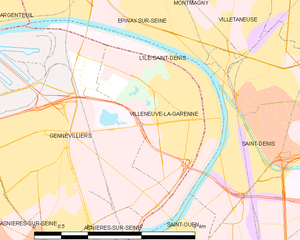
Carte des communes françaises Villeneuve-la-Garenne
Villeneuve-la-Garenne est une commune française située dans le département des Hauts-de-Seine en région Île-de-France.